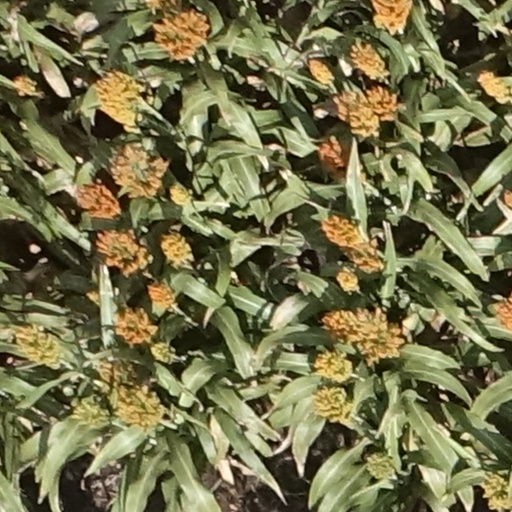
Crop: sorghum